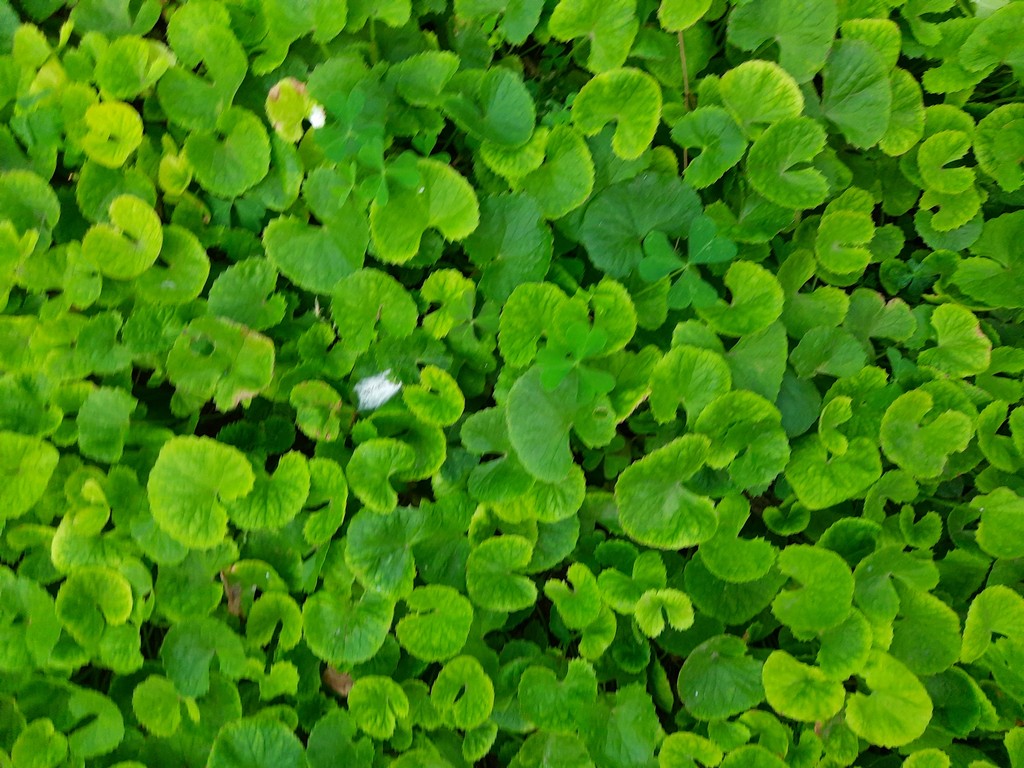
Label: Healthy